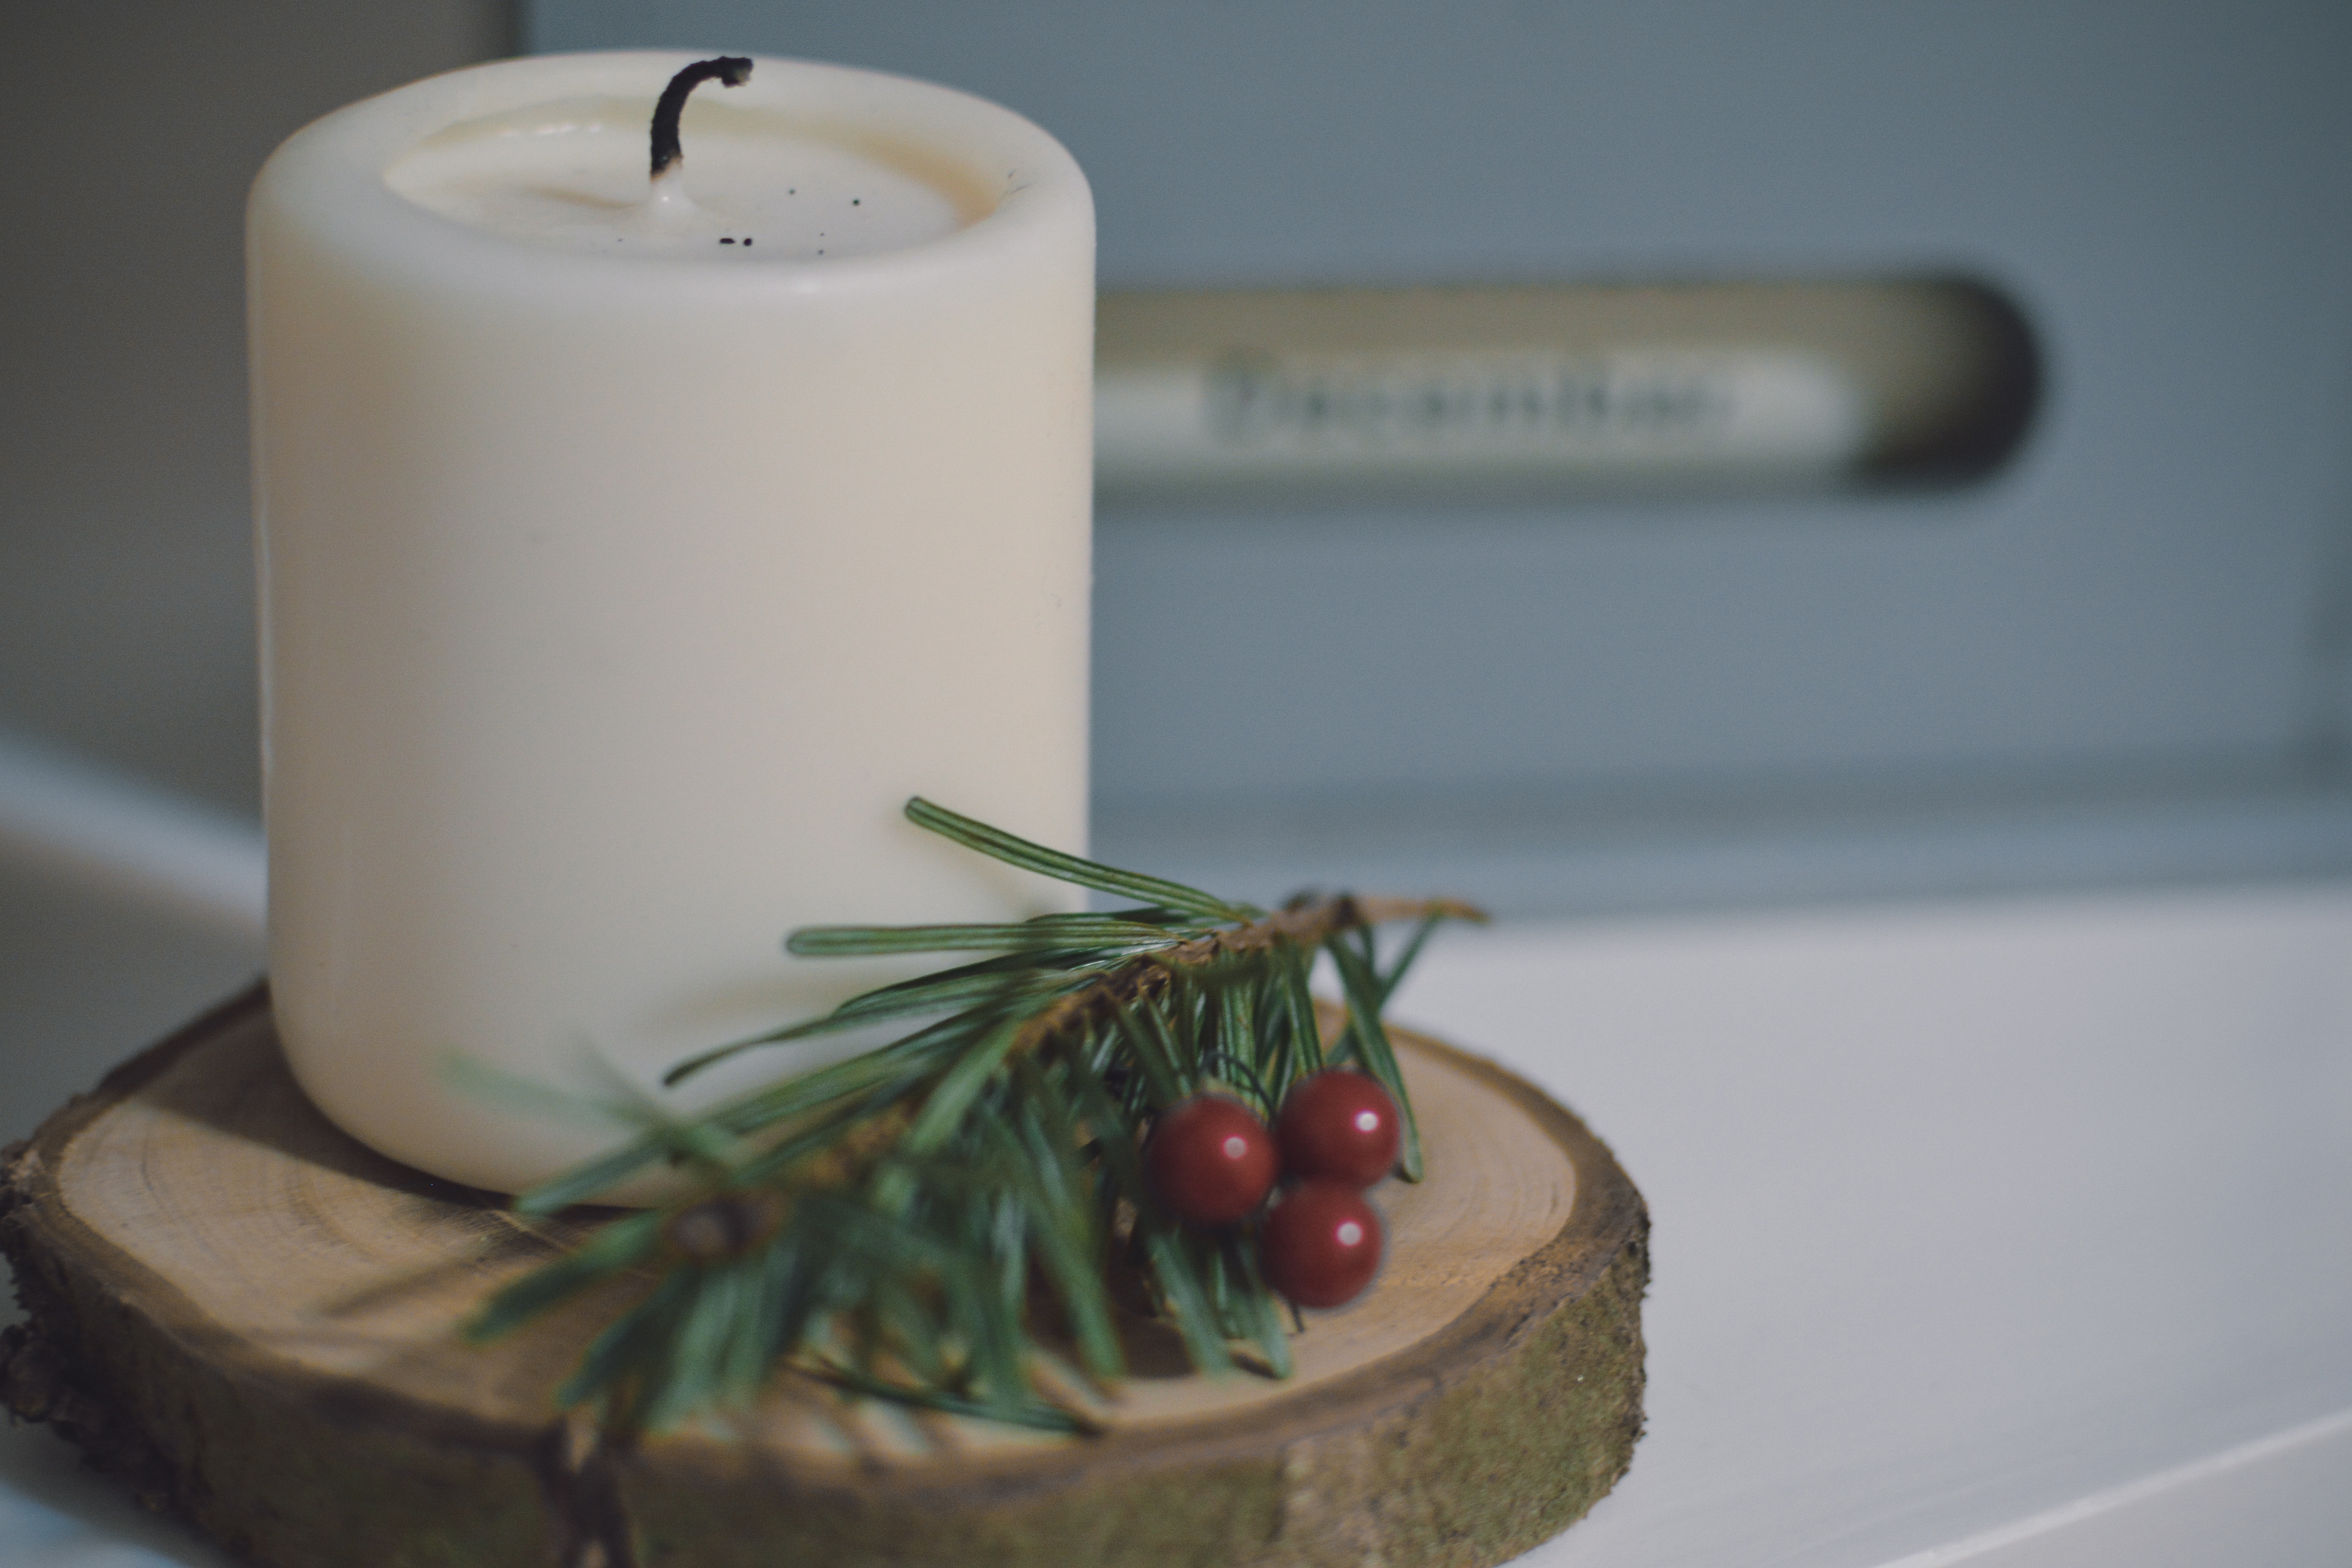
green, ceramic, candle, lighting, christmas decoration, art